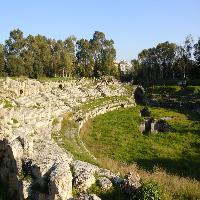
Weather: sun or clear